Apollo 13

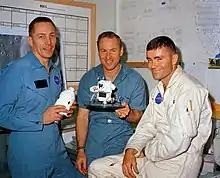
Swigert, Lovell and Haise the day before launch

Apollo 13's mission commander, Jim Lovell, was 42 years old at the time of the spaceflight. He was a graduate of the United States Naval Academy and had been a naval aviator and test pilot before being selected for the second group of astronauts in 1962; he flew with Frank Borman in Gemini 7 in 1965 and Buzz Aldrin in Gemini 12 the following year before flying in Apollo 8 in 1968, the first spacecraft to orbit the Moon. At the time of Apollo 13, Lovell was the NASA astronaut with the most time in space, with 572 hours over the three missions.